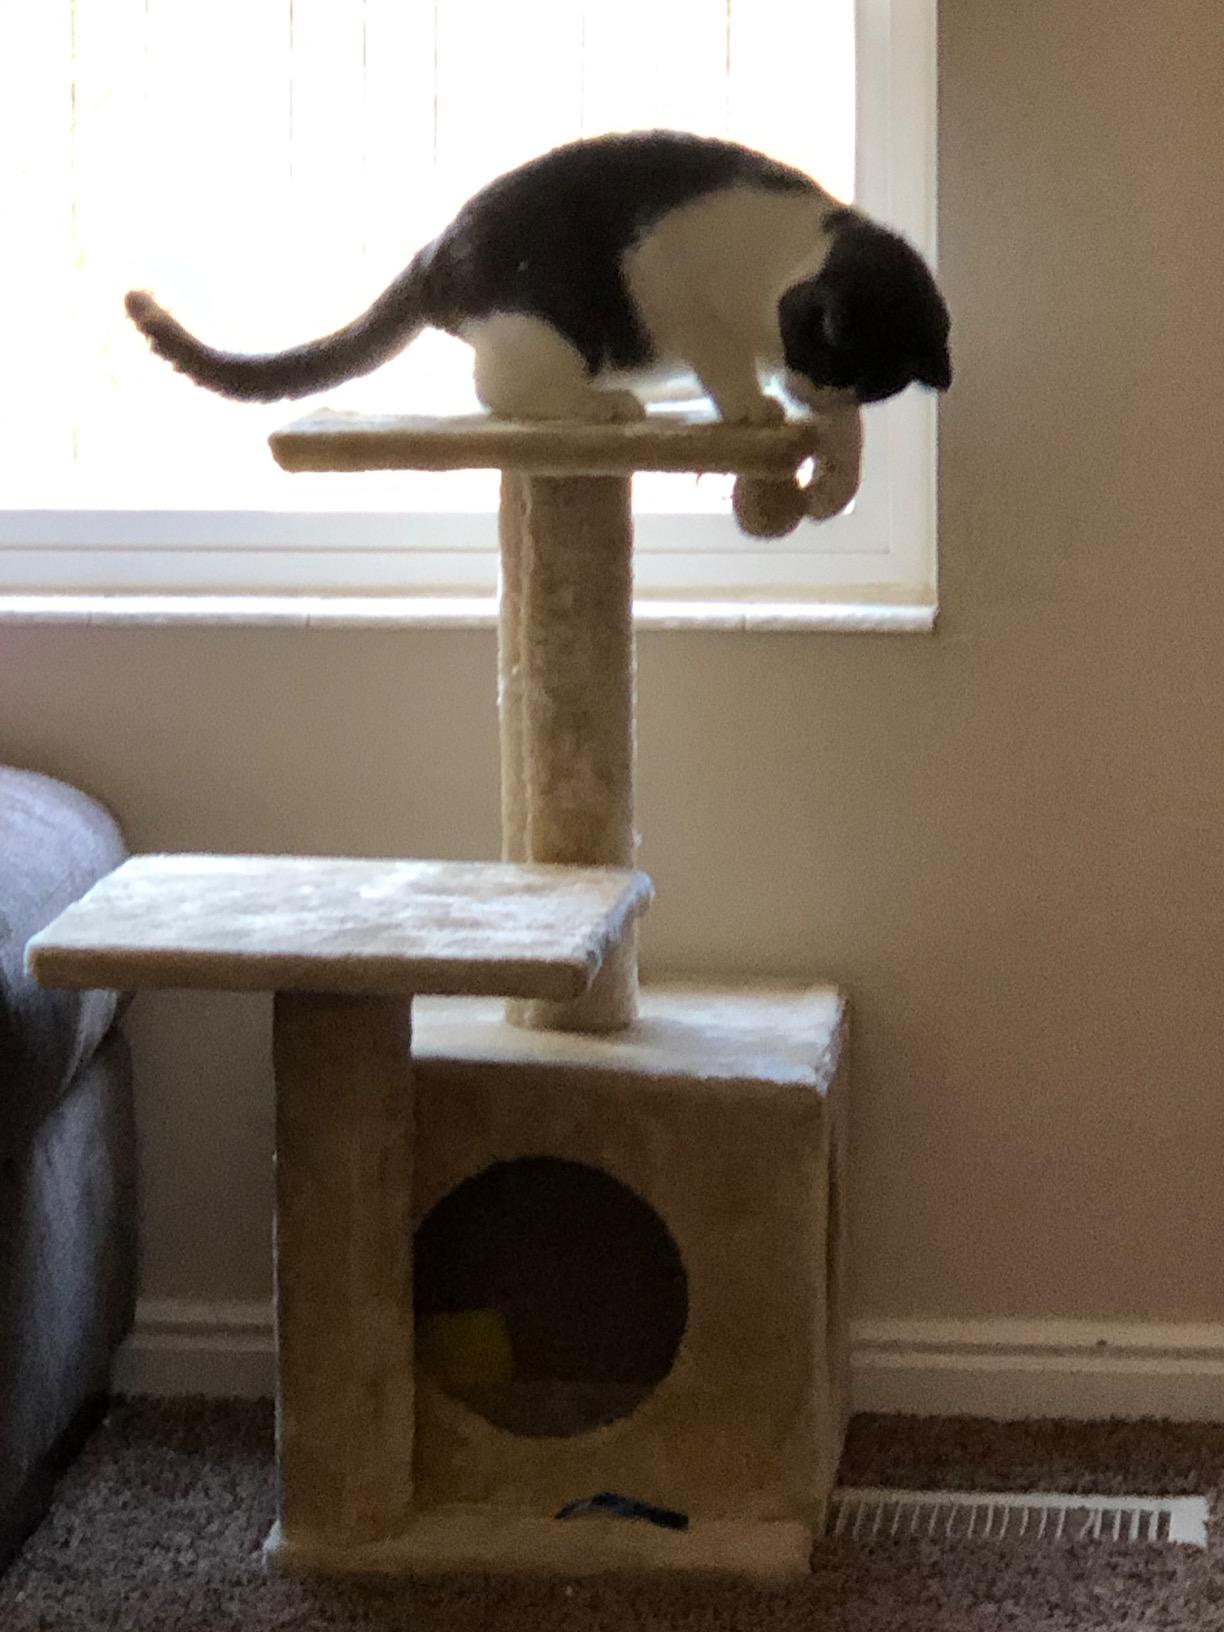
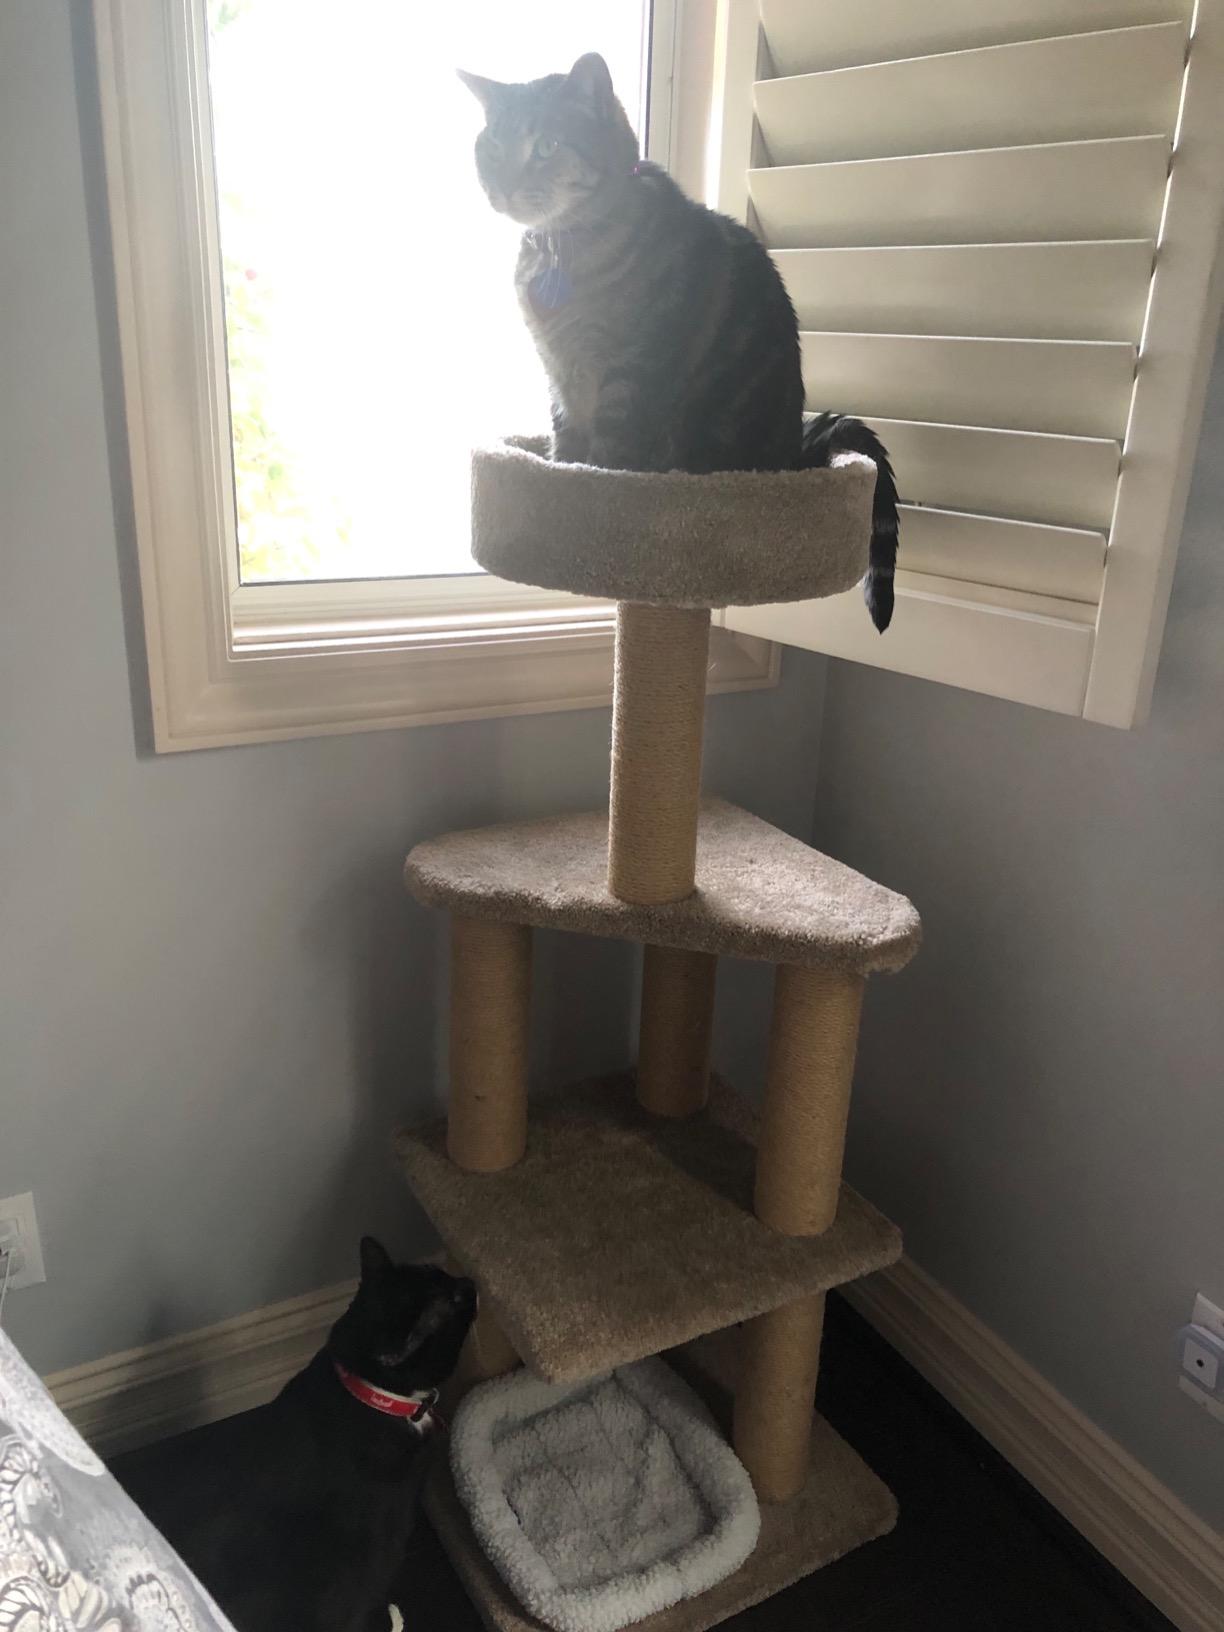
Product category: items_cat tree
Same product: no